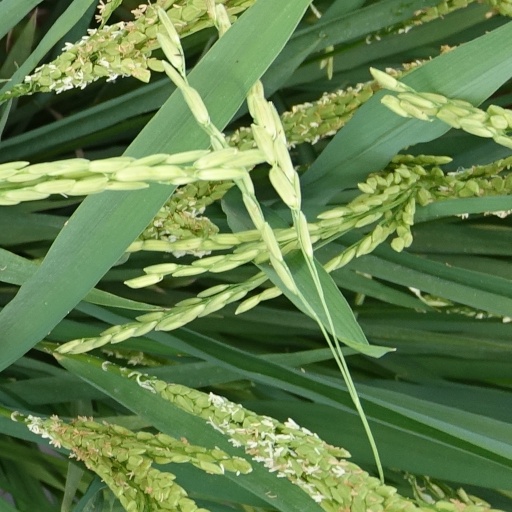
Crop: rice